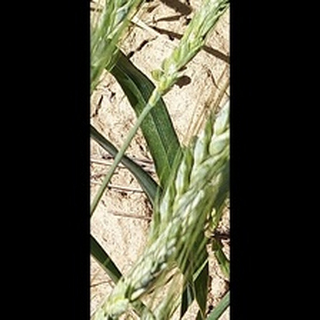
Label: healthy_wheat